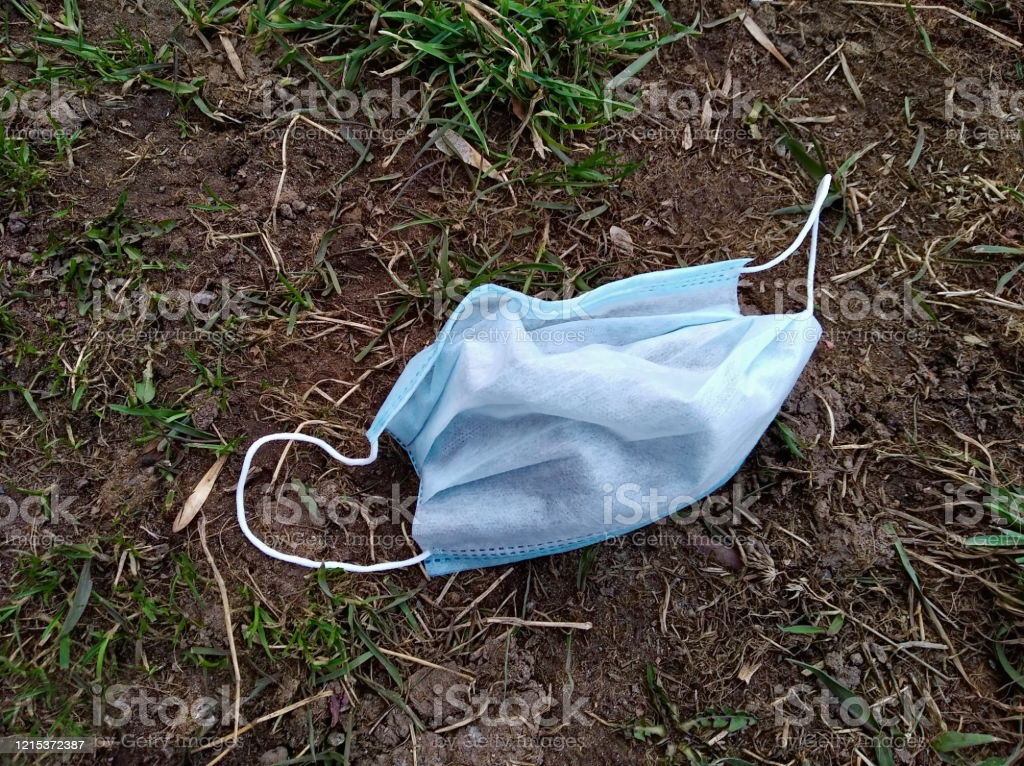
Label: trash